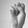
ASL letter: S